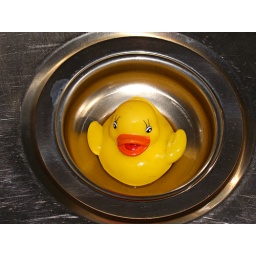
Rubber Duck in the kitchen sink